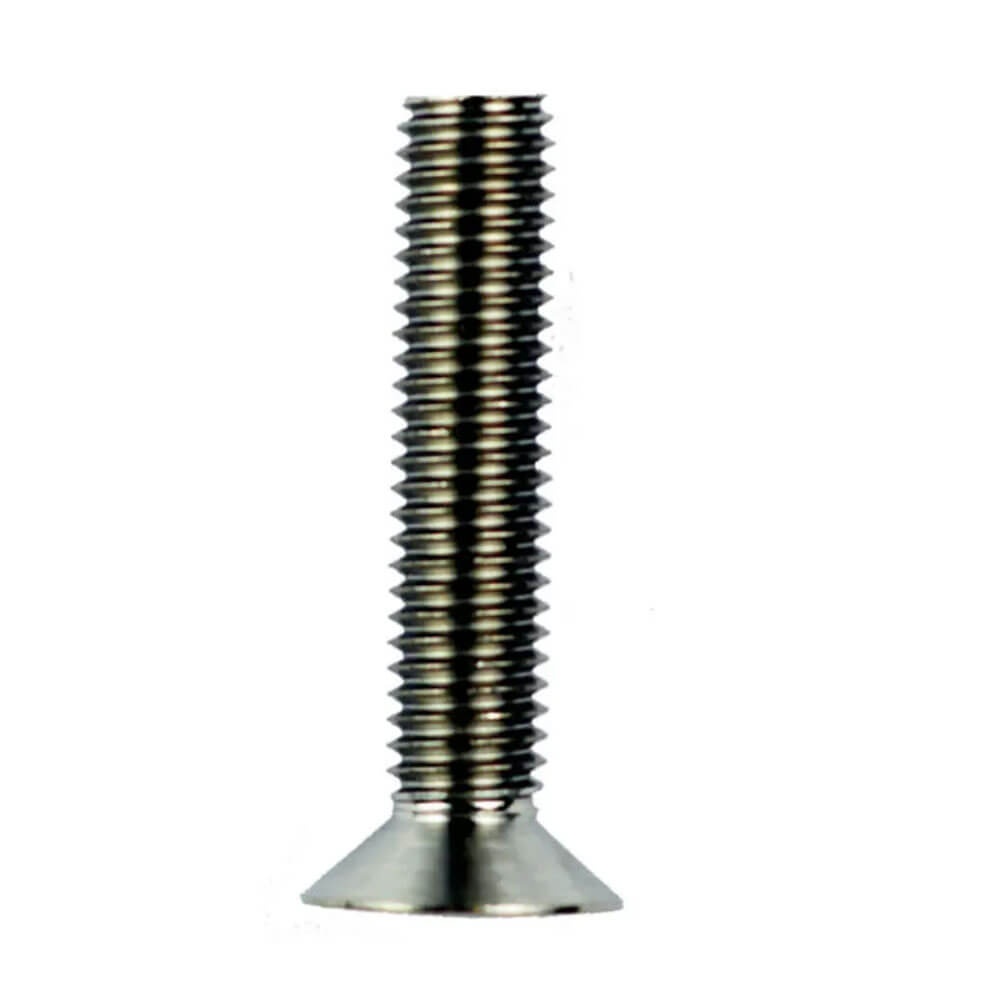
2021 Slingshot HG M6 x 30mm Titanium Bolt (Tapered)
Brand: Slingshot
For foil parts list, see the product manual for your specific foil Connects Stabilizer Wing to Fuselage through Shim: FSurf/SUP Package FWake Package FWind 1 FWind 2 Hoverglide NF2
Category: Sporting Goods > Outdoor Recreation > Boating & Water Sports > Towed Water Sports > Water Skiing > Sit-Down Hydrofoils